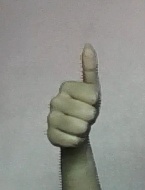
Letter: aleff